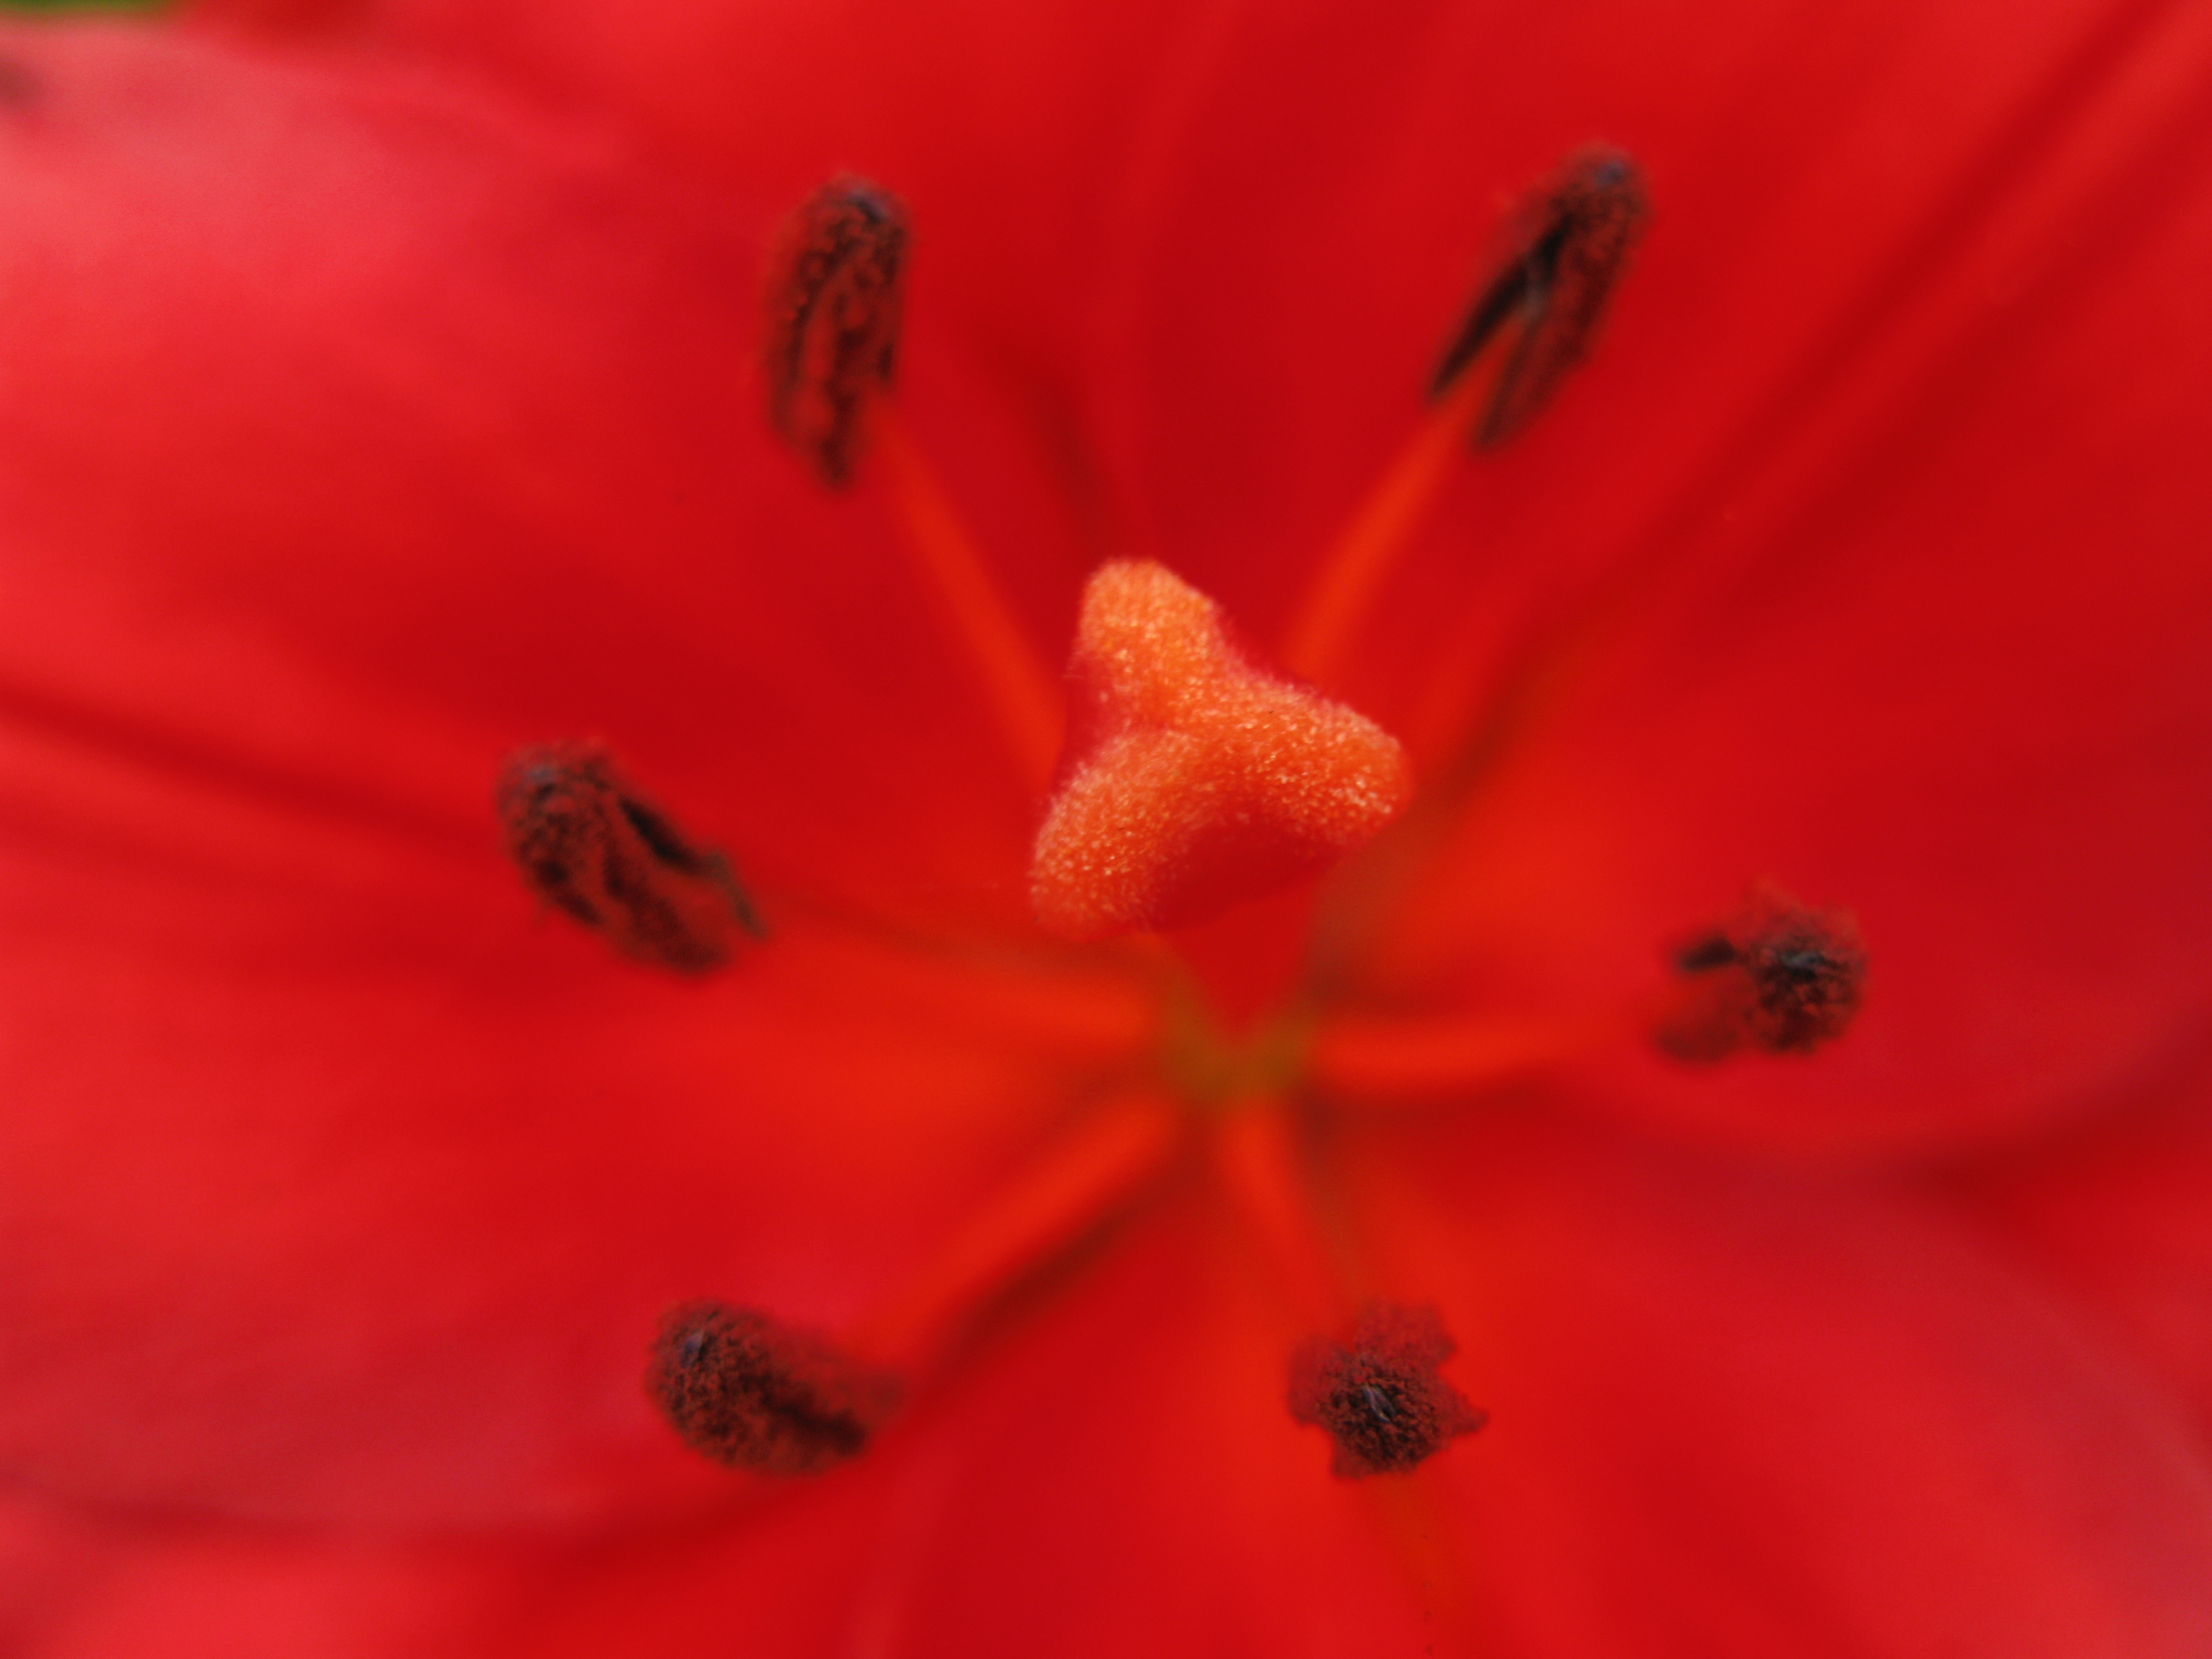
blossom, plant, photography, leaf, flower, petal, high, red, flora, close up, cool image, hires, poppy, lily, coquelicot, flowerpicturesnolimits, hi, res, lilium, g7, macro photography, flowering plant, plant stem, land plant